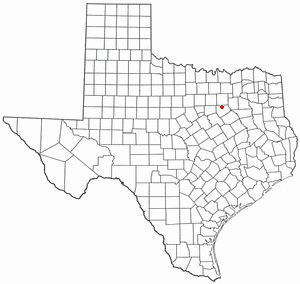
La ville de Pecan Hill est située dans le comté d’Ellis, dans l’État du Texas, aux États-Unis. Sa population s’élevait à 626 habitants lors du recensement de 2010, estimée à 652 habitants en 2016.